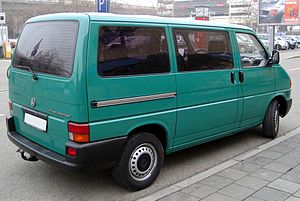
Volkswagen Eurovan (T4) / Teknik
Bagfra
Volkswagen Eurovan (T4) var en serie af varebiler og minibusser fra Volkswagen Erhvervsbiler bygget mellem september 1990 og juni 2003.